Enno Mõts

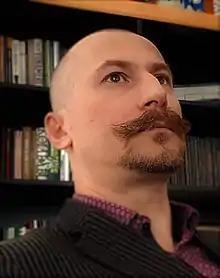
Enno Mõts

Enno Mõts (born 14 October 1974 in Tartu) is an Estonian Major General and the current Chief of Staff of the Headquarters of the Estonian Defence Forces.